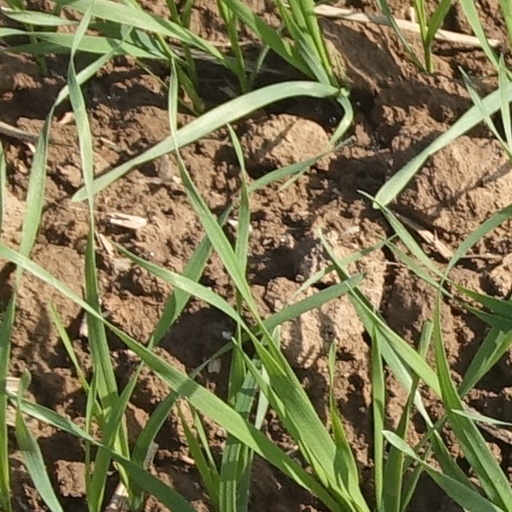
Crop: wheat